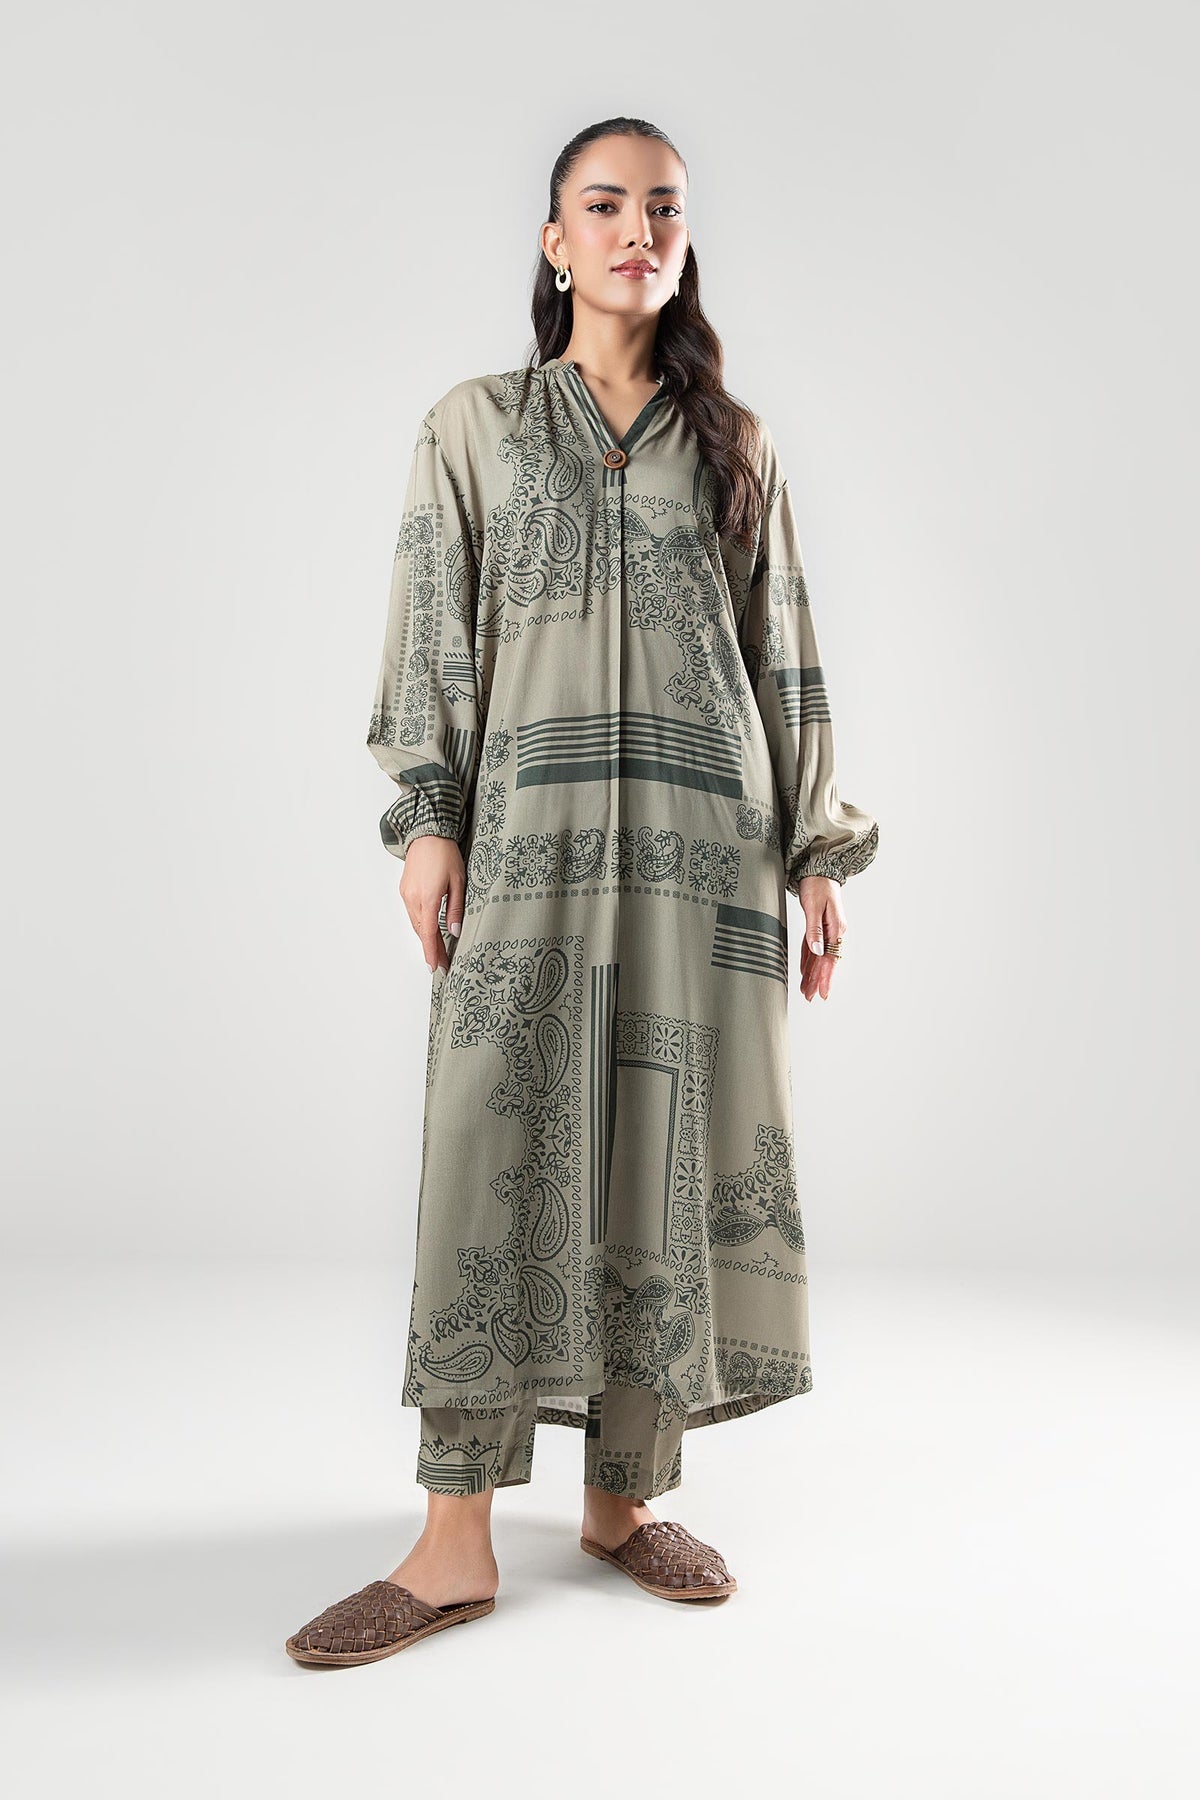
green multi print tunic dress